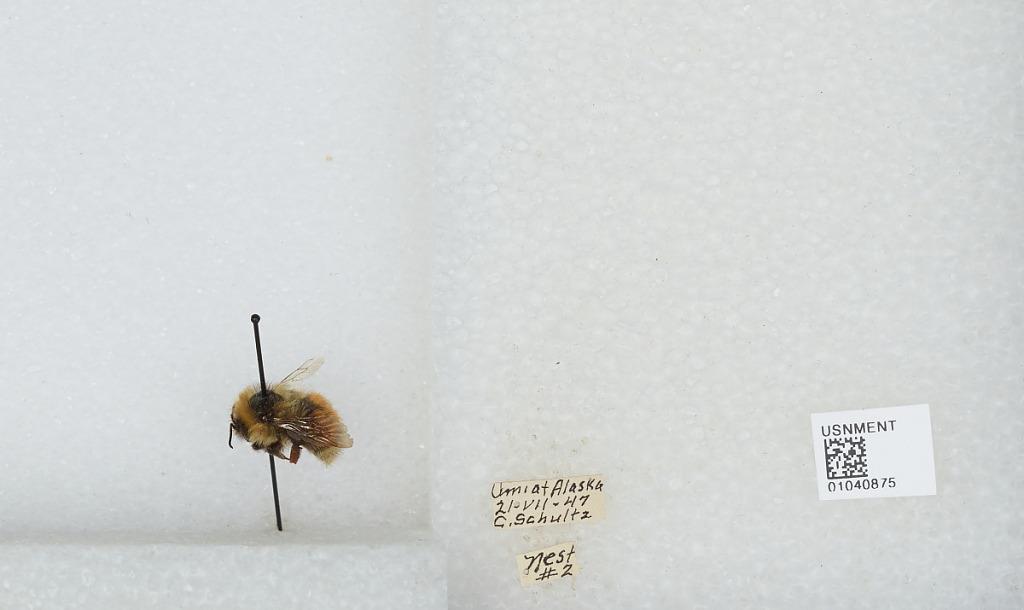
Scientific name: Bombus (Pyrobombus) sylvicola Kirby
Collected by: C. Schultz
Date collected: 1947-7-21
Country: United States
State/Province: Alaska
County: North Slope
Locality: Umiat
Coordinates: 69.3669, -152.144